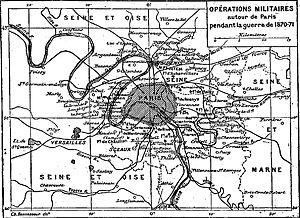
Opérations militaires autour de Paris pendant la guerre de 1870-1871
Le siège de Paris de 1870-1871 est un épisode de la guerre franco-prussienne de 1870-71, sa chronologie permet d'appréhender l'histoire de ce siège par les événements selon leur ordre temporel dans la ville de Paris mais également dans l'ensemble des départements d'Île-de-France.
Le siège de Paris est un épisode de la guerre franco-allemande de 1870. À partir du 17 septembre 1870, la ville est rapidement encerclée par les troupes allemandes, que la résistance parisienne n'empêche pas de progresser au nord de la Loire durant l'automne 1870.